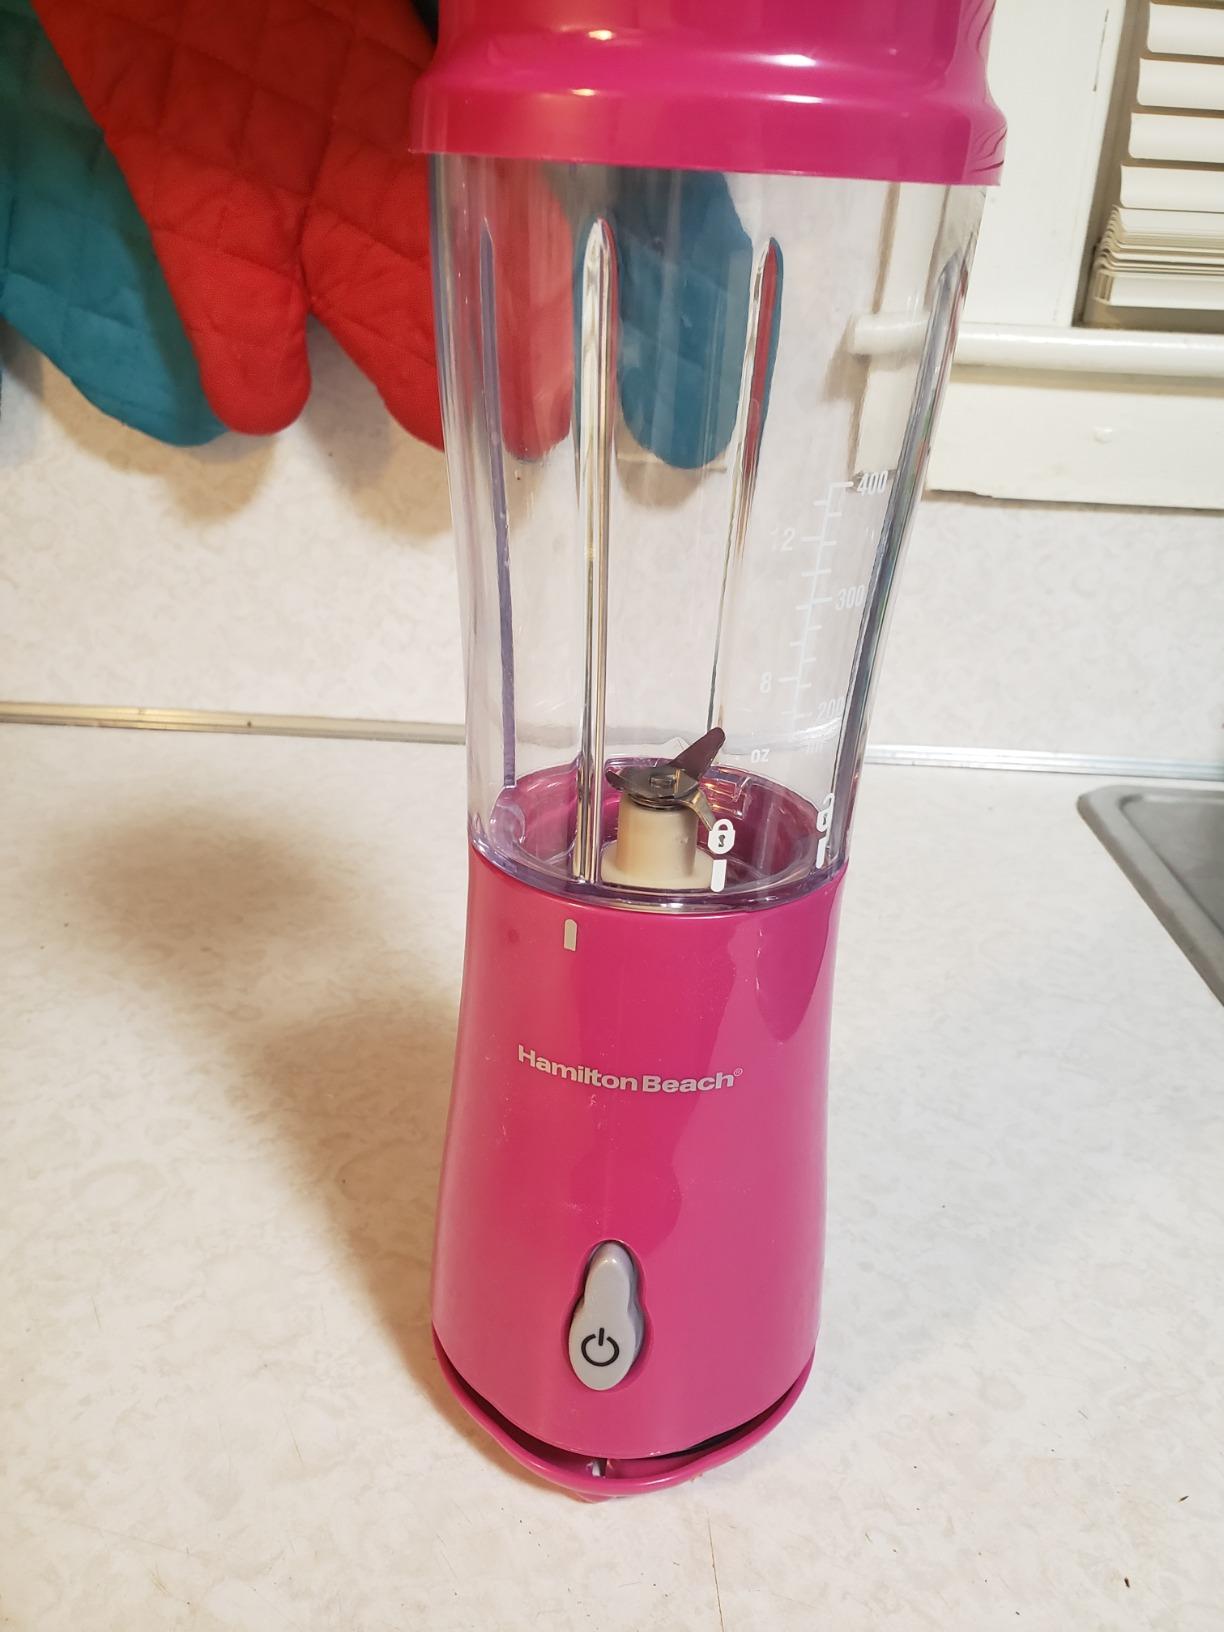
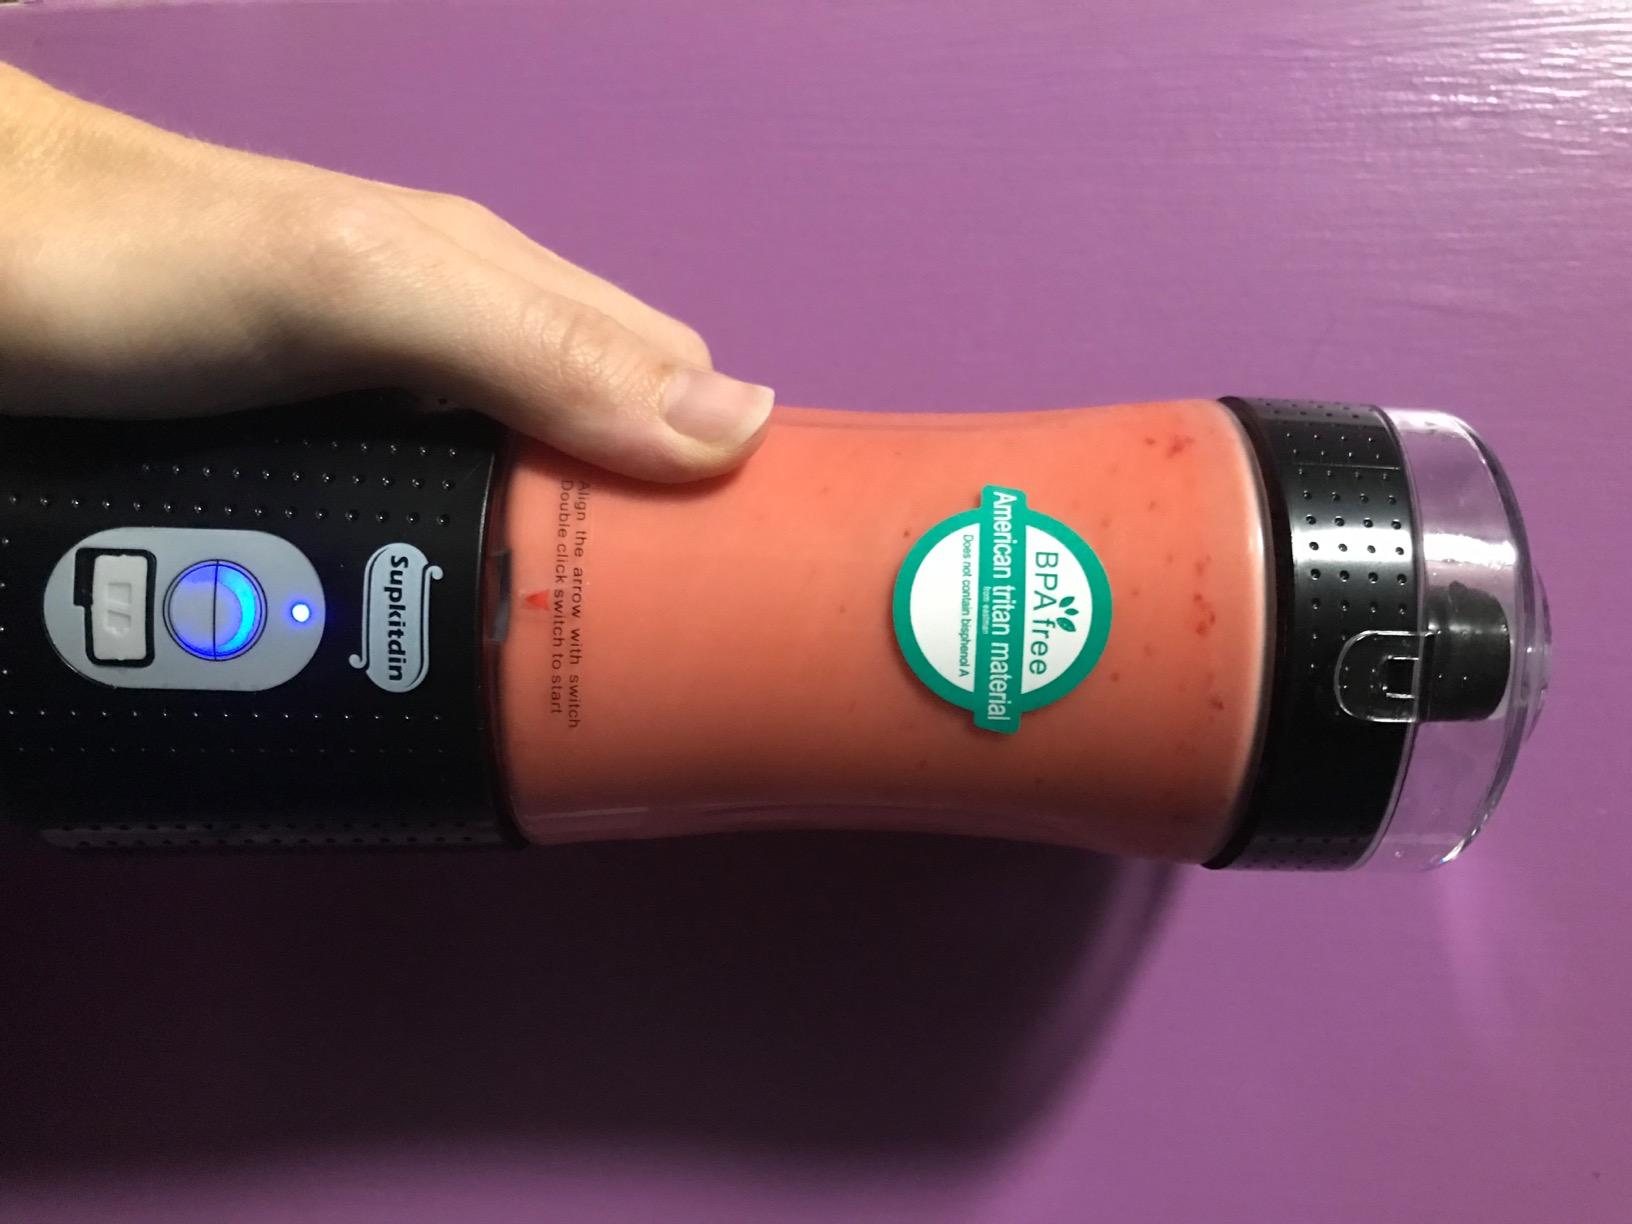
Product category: items_blender
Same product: no